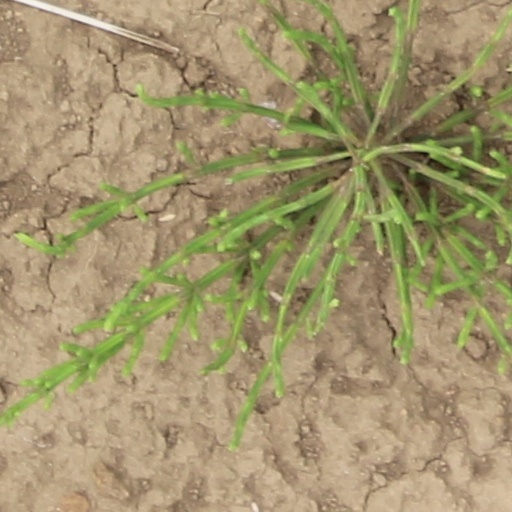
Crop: wheat